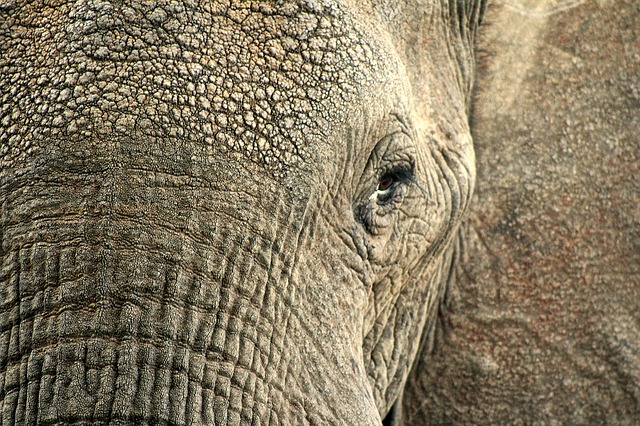
Label: elephant